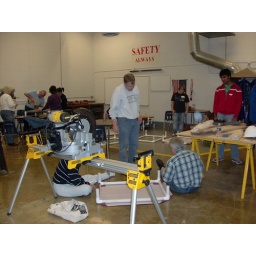
Students &amp;amp; community came together to build dog &amp;amp; cat houses for pets in need in the local area.